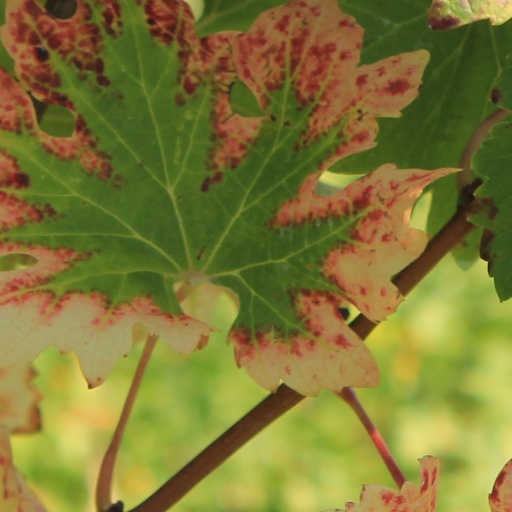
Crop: grape